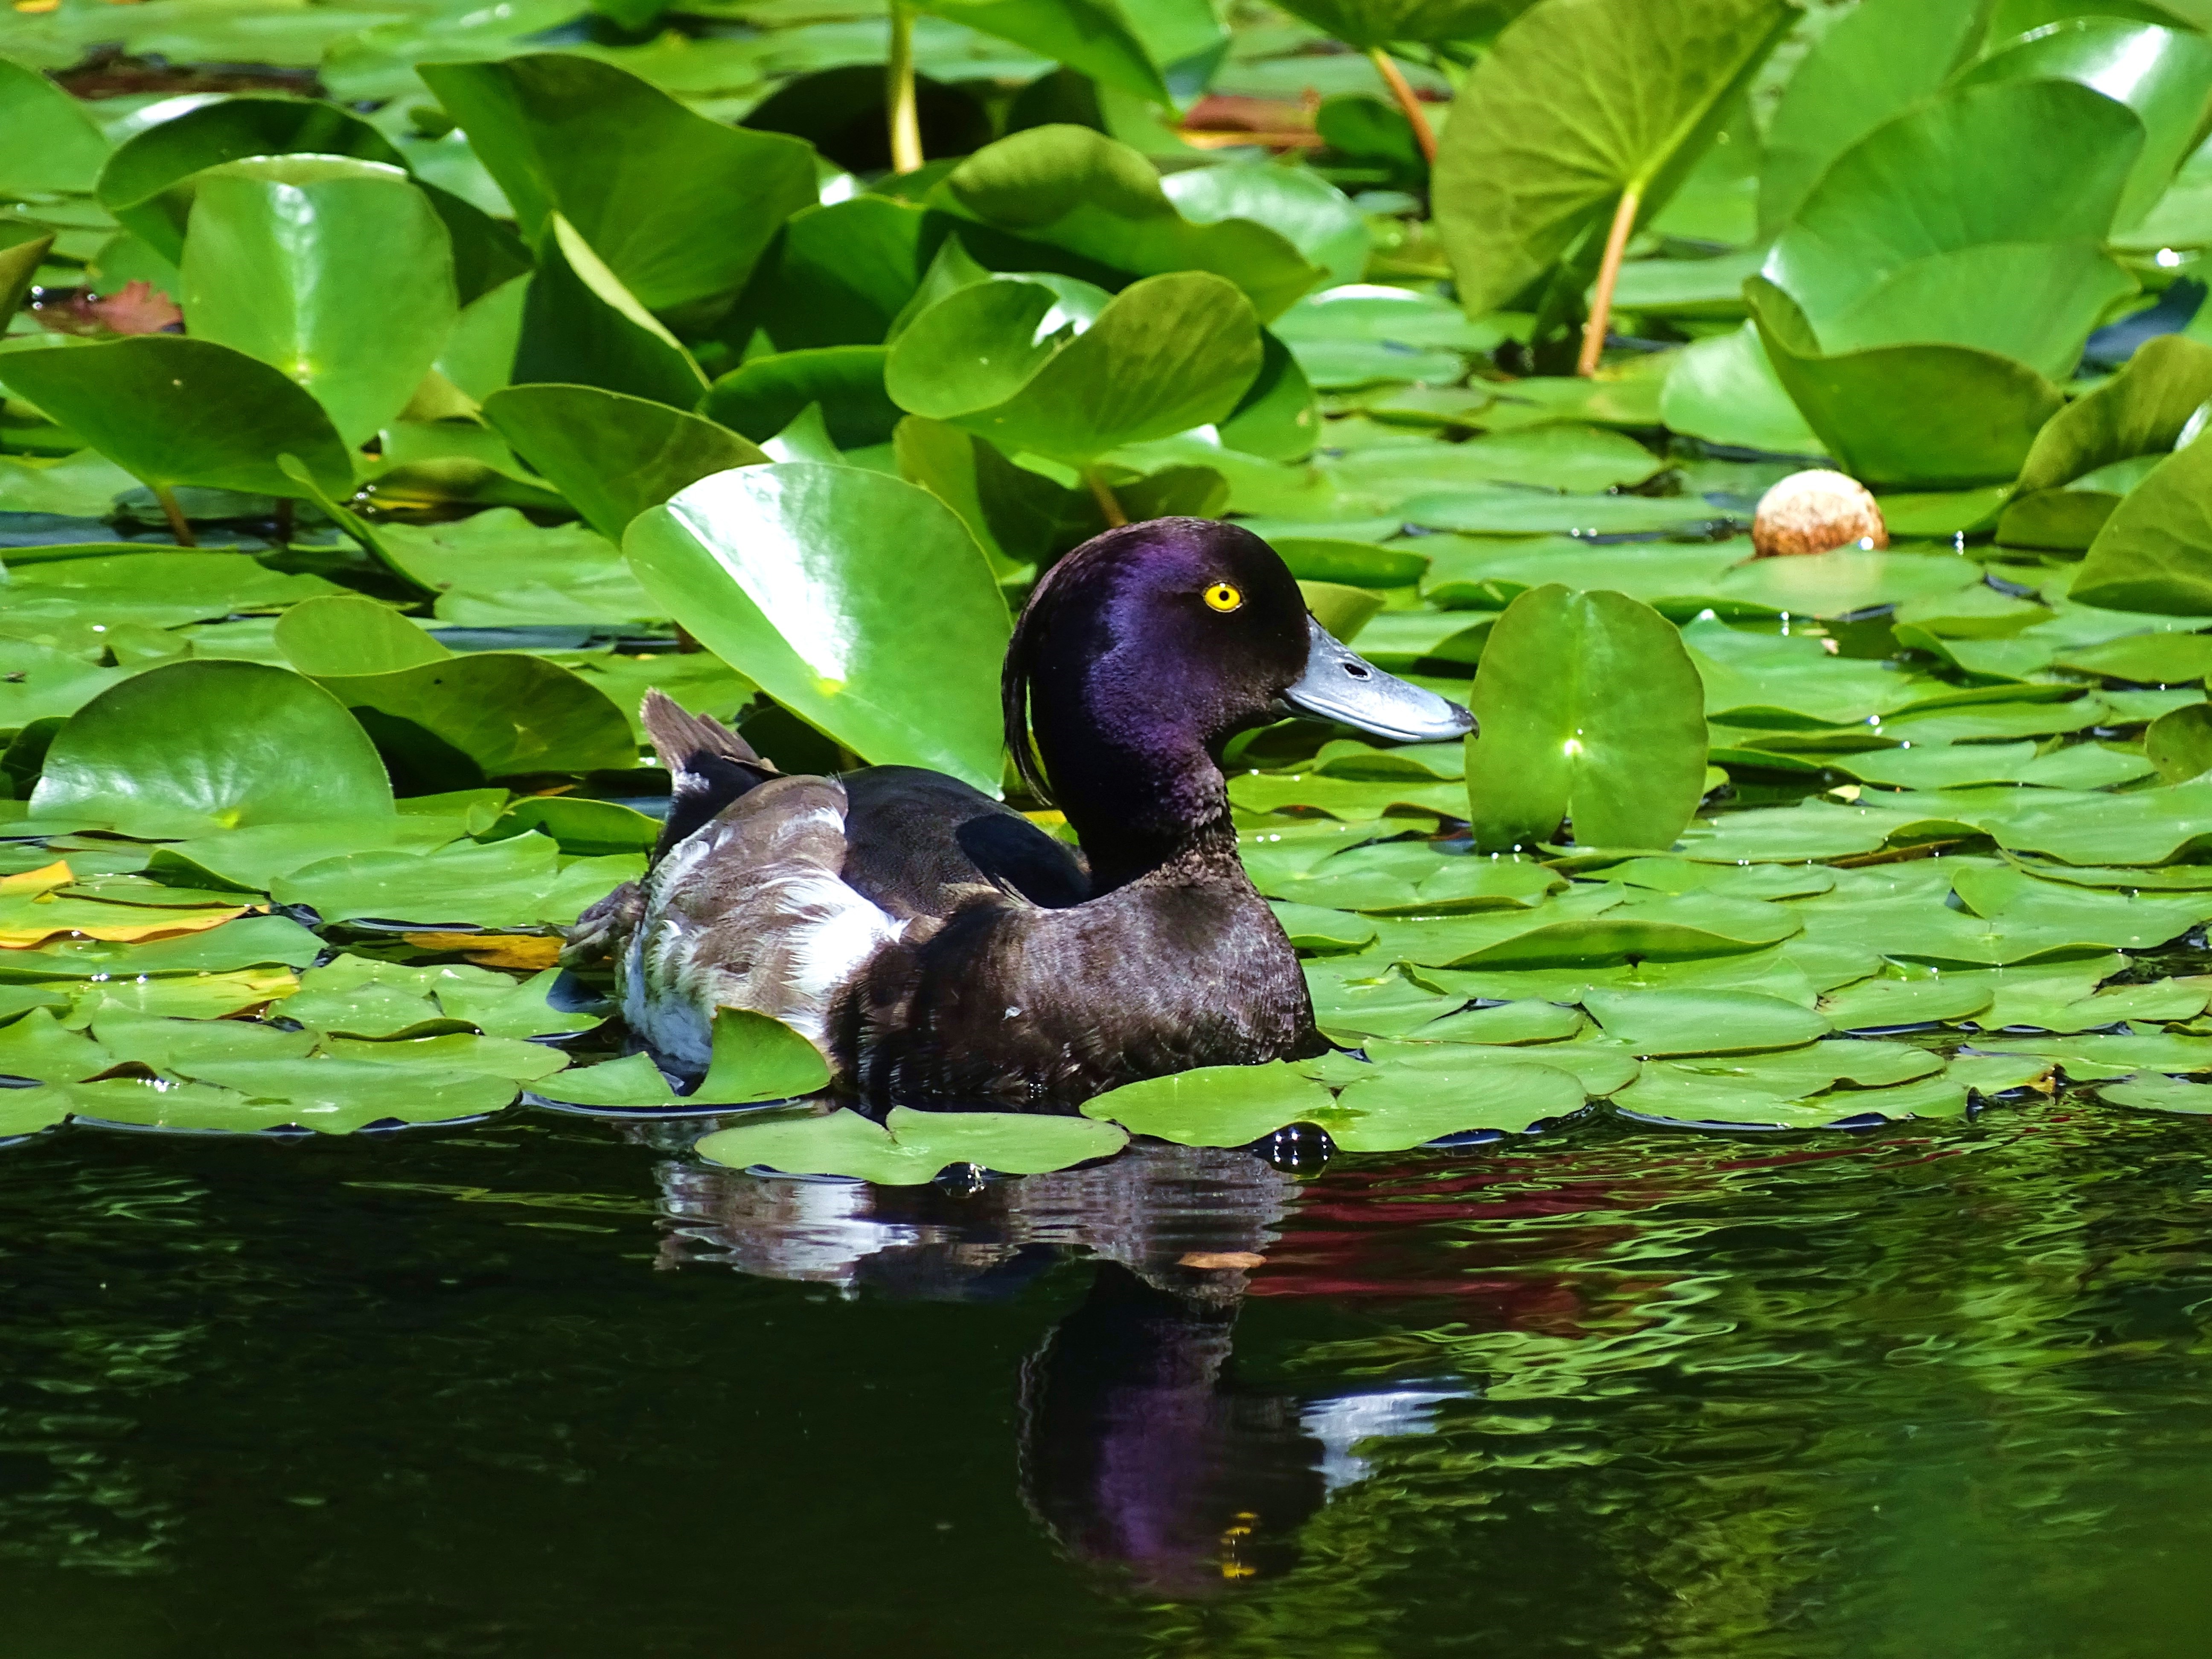
water, nature, bird, flower, animal, pond, wildlife, green, beak, fauna, poultry, duck, vertebrate, waterfowl, water bird, mallard, ducks geese and swans